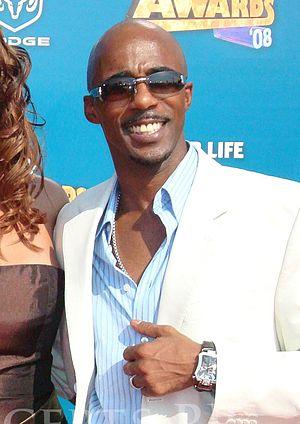
Ralph Edward Tresvant Jr, également appelé Rizz ou Rizzo et né le 16 mai 1968, est un chanteur américain de R&B contemporain, notamment connu comme étant l'un des chanteurs R&B et pop du groupe New Edition.